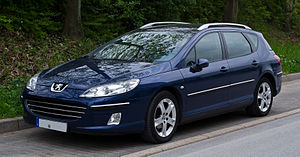
Peugeot 407 / Facelifts / 2006
Peugeot 407 var en stor mellemklassebil i den franske bilfabrikant Peugeots 400-serie. Modellen afløste 406 i maj 2004. Modellen deler platform med Citroën C5, som fremstilles på den samme fabrik i Rennes i Bretagne. Markante kendetegn for denne model var det forholdsmæssigt store luftindtag i frontpartiet samt de bagudrettede forlygter.